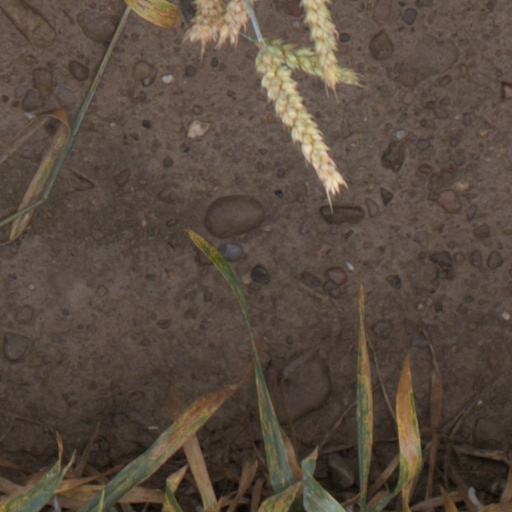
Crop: wheat